Aberdeen Donside (Scottish Parliament constituency)

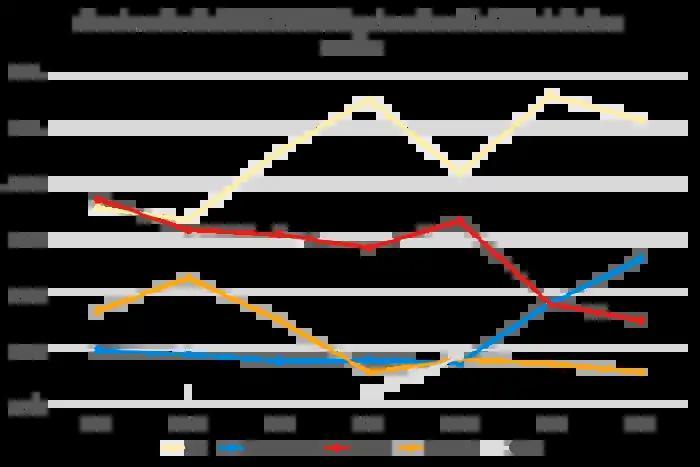
Aberdeen Donside election results 1999-2021

The following is the notional result for the 2007 Scottish Parliament election, as calculated by the BBC.